Cook Park, Orange

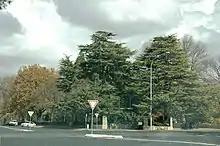
The Clinton Street-Summer Street corner gates, pictured in 2008.

The remarkable assortment of trees, shrubs and flowers, with a conservatory and the two rustic pavilions mostly date from the 1890s. The James Dalton Fountain fountain was donated in 1891 by very prominent Orange townsman, James Dalton, a wealthy merchant who was part owner of Dalton Bros store, now the site of Grace Bros. It was erected in the park on the central axis off Summer Street near the central bandstand. It is built of cast iron and the water falls from a central pipe down over three levels. On one of these levels four boys with urns stand on an acanthus embossed plinth. Above this level there is fern frond decoration and three storks. The Clinton Street-Summer Street corner gates were erected in the 1890s.